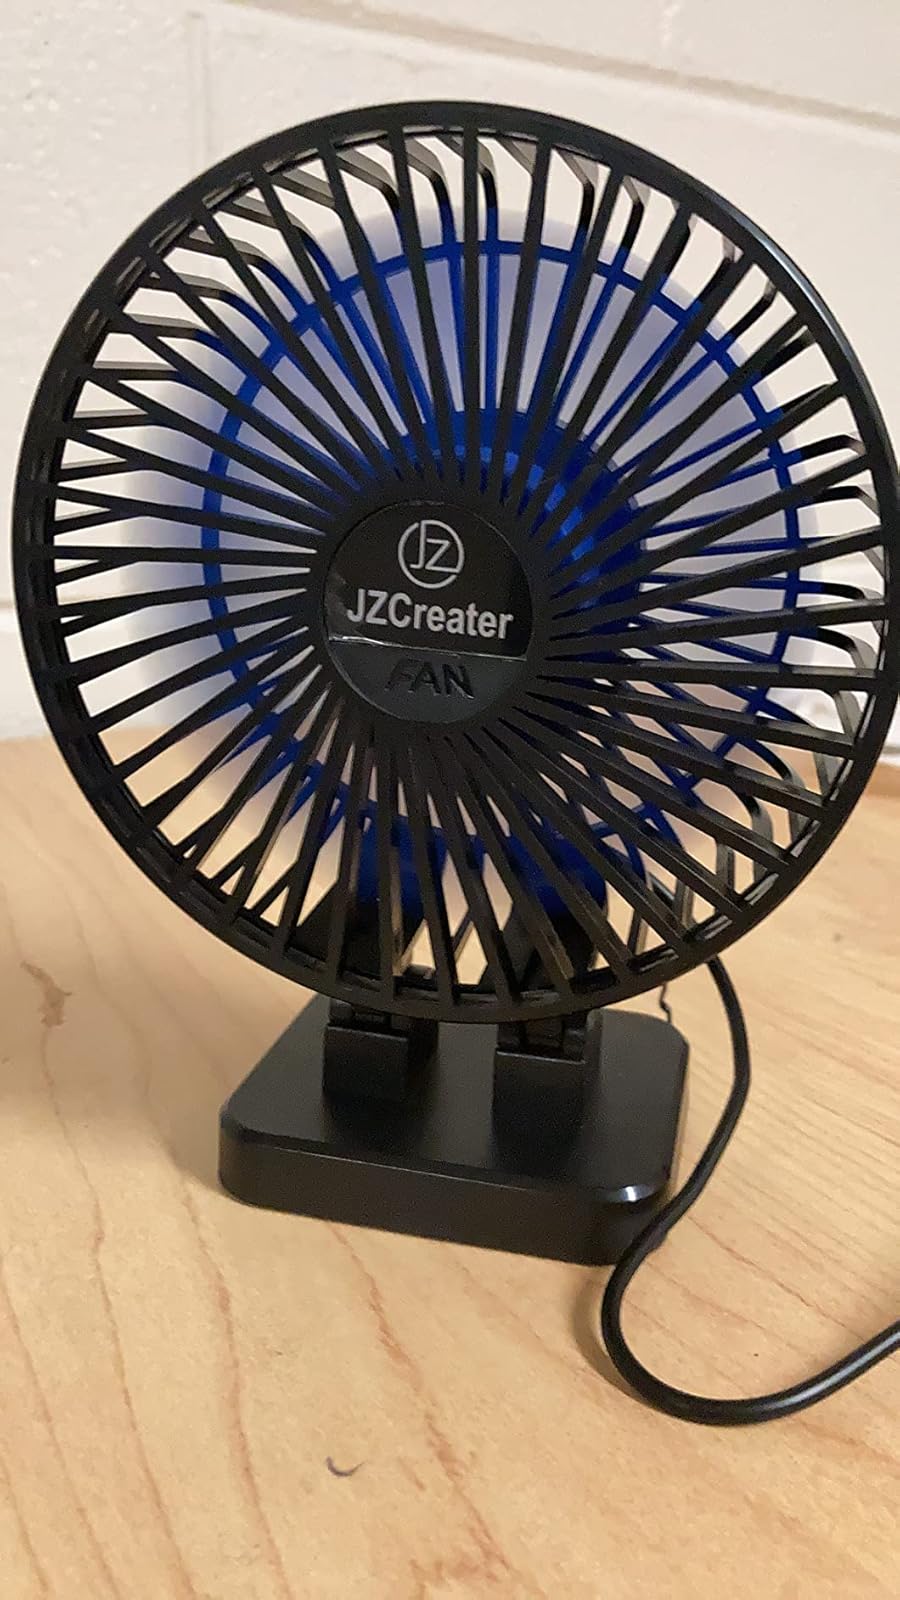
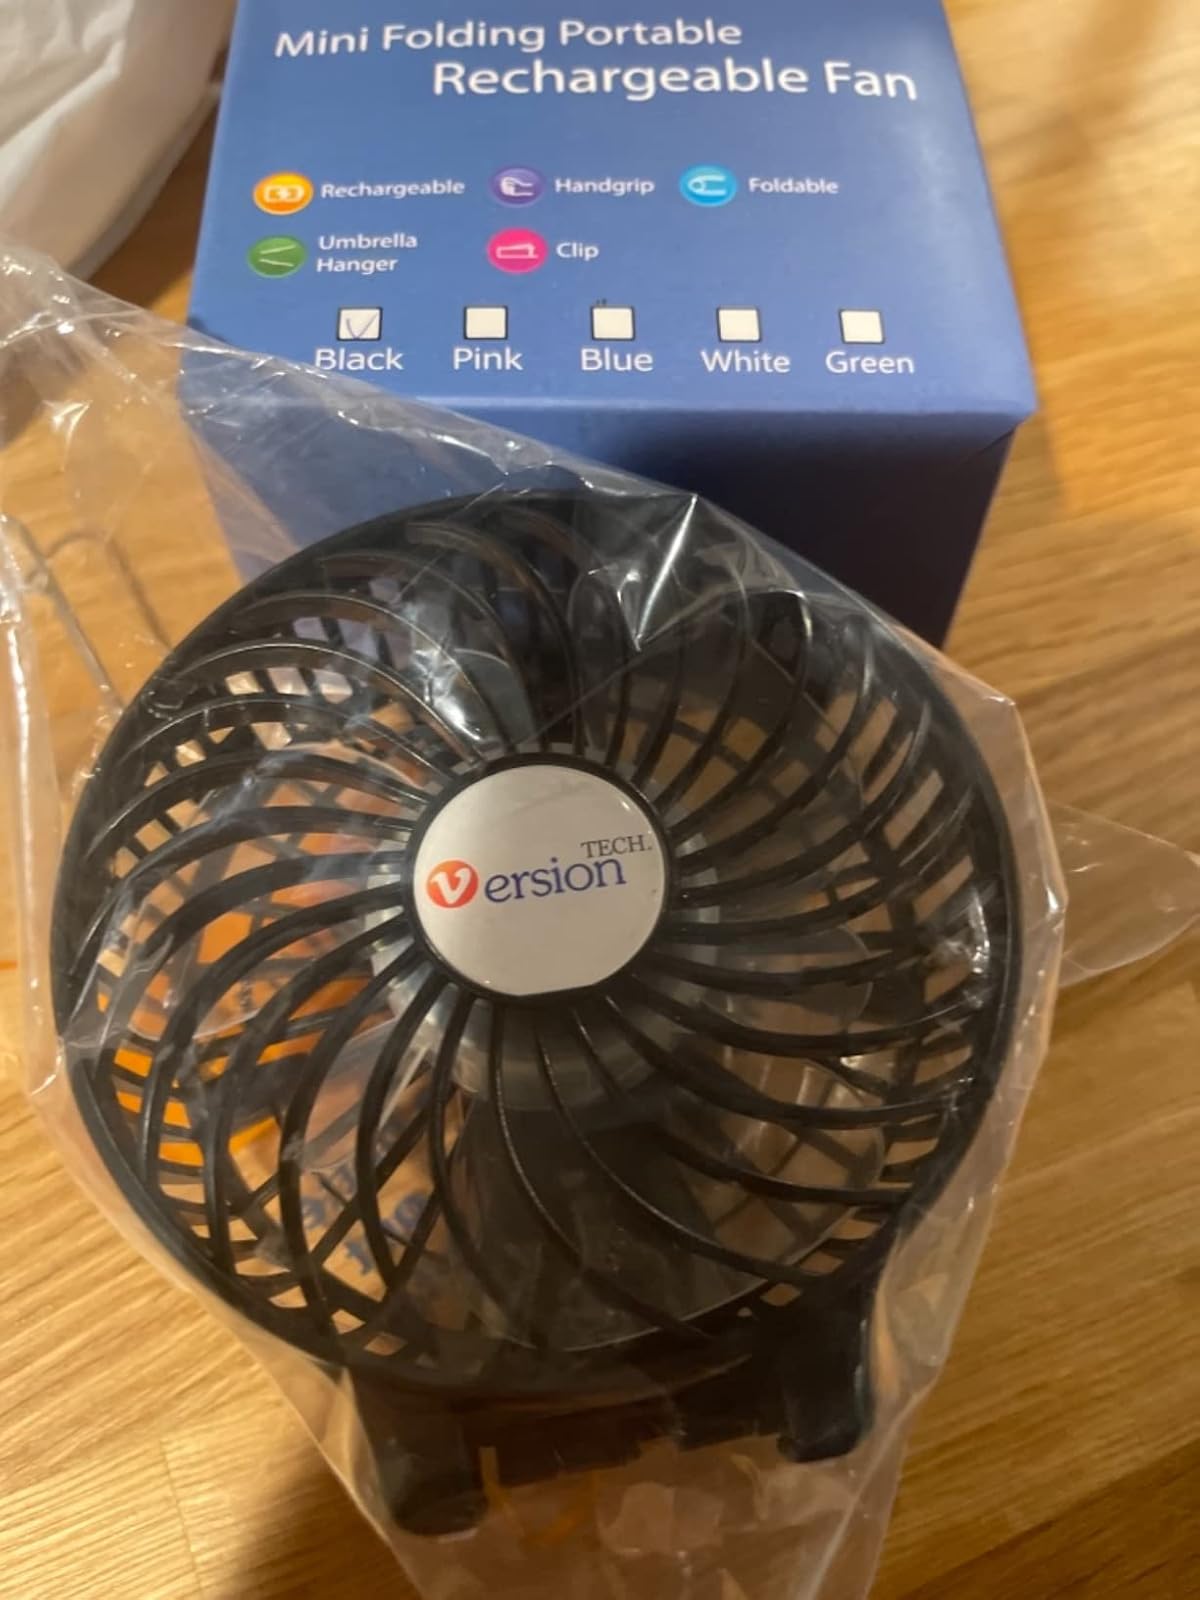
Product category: fan
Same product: no